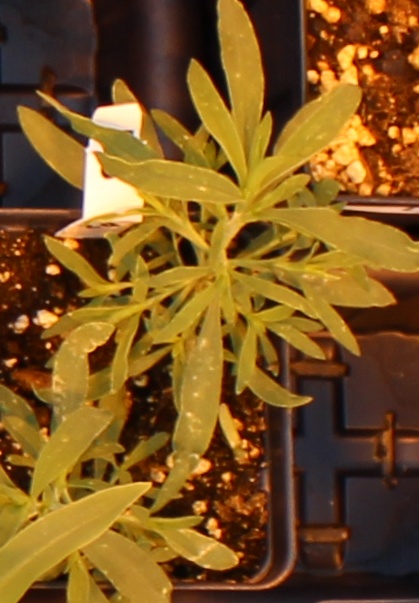
Label: Kochia